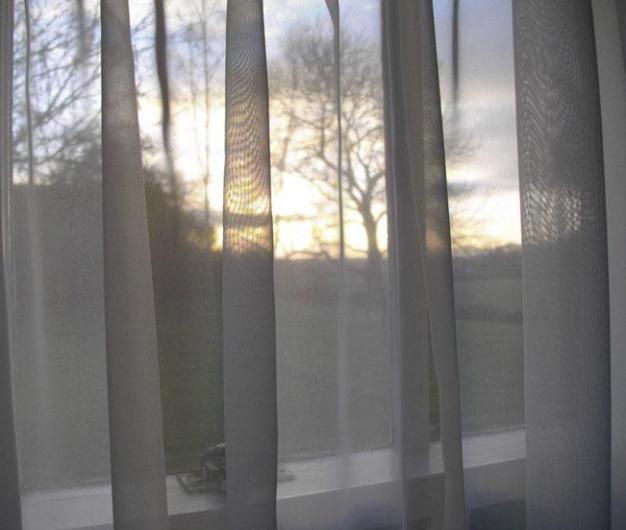
Texture: gauzy